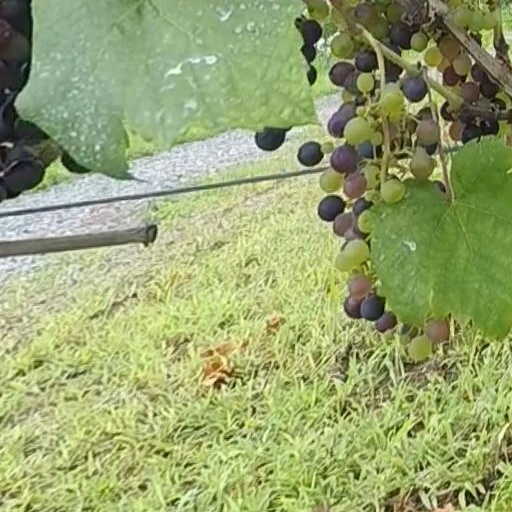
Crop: grape